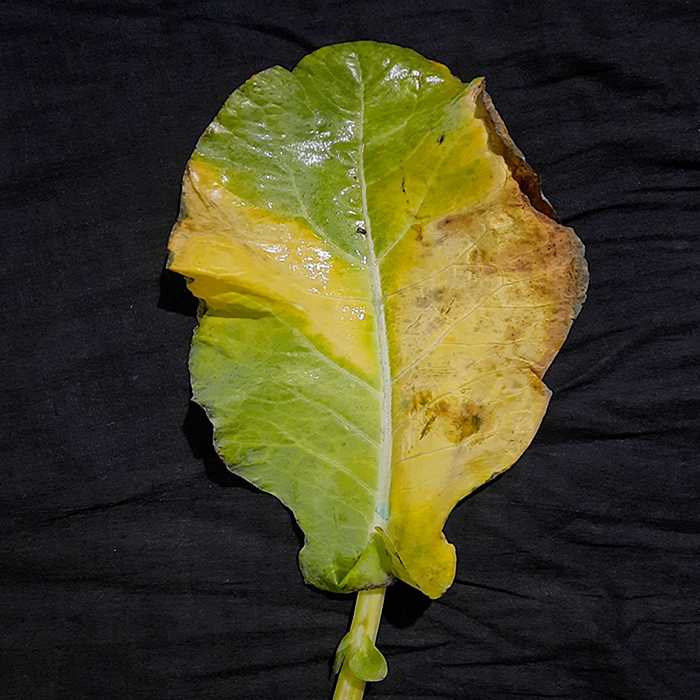
Plant: Cauliflower
Label: Black Rot